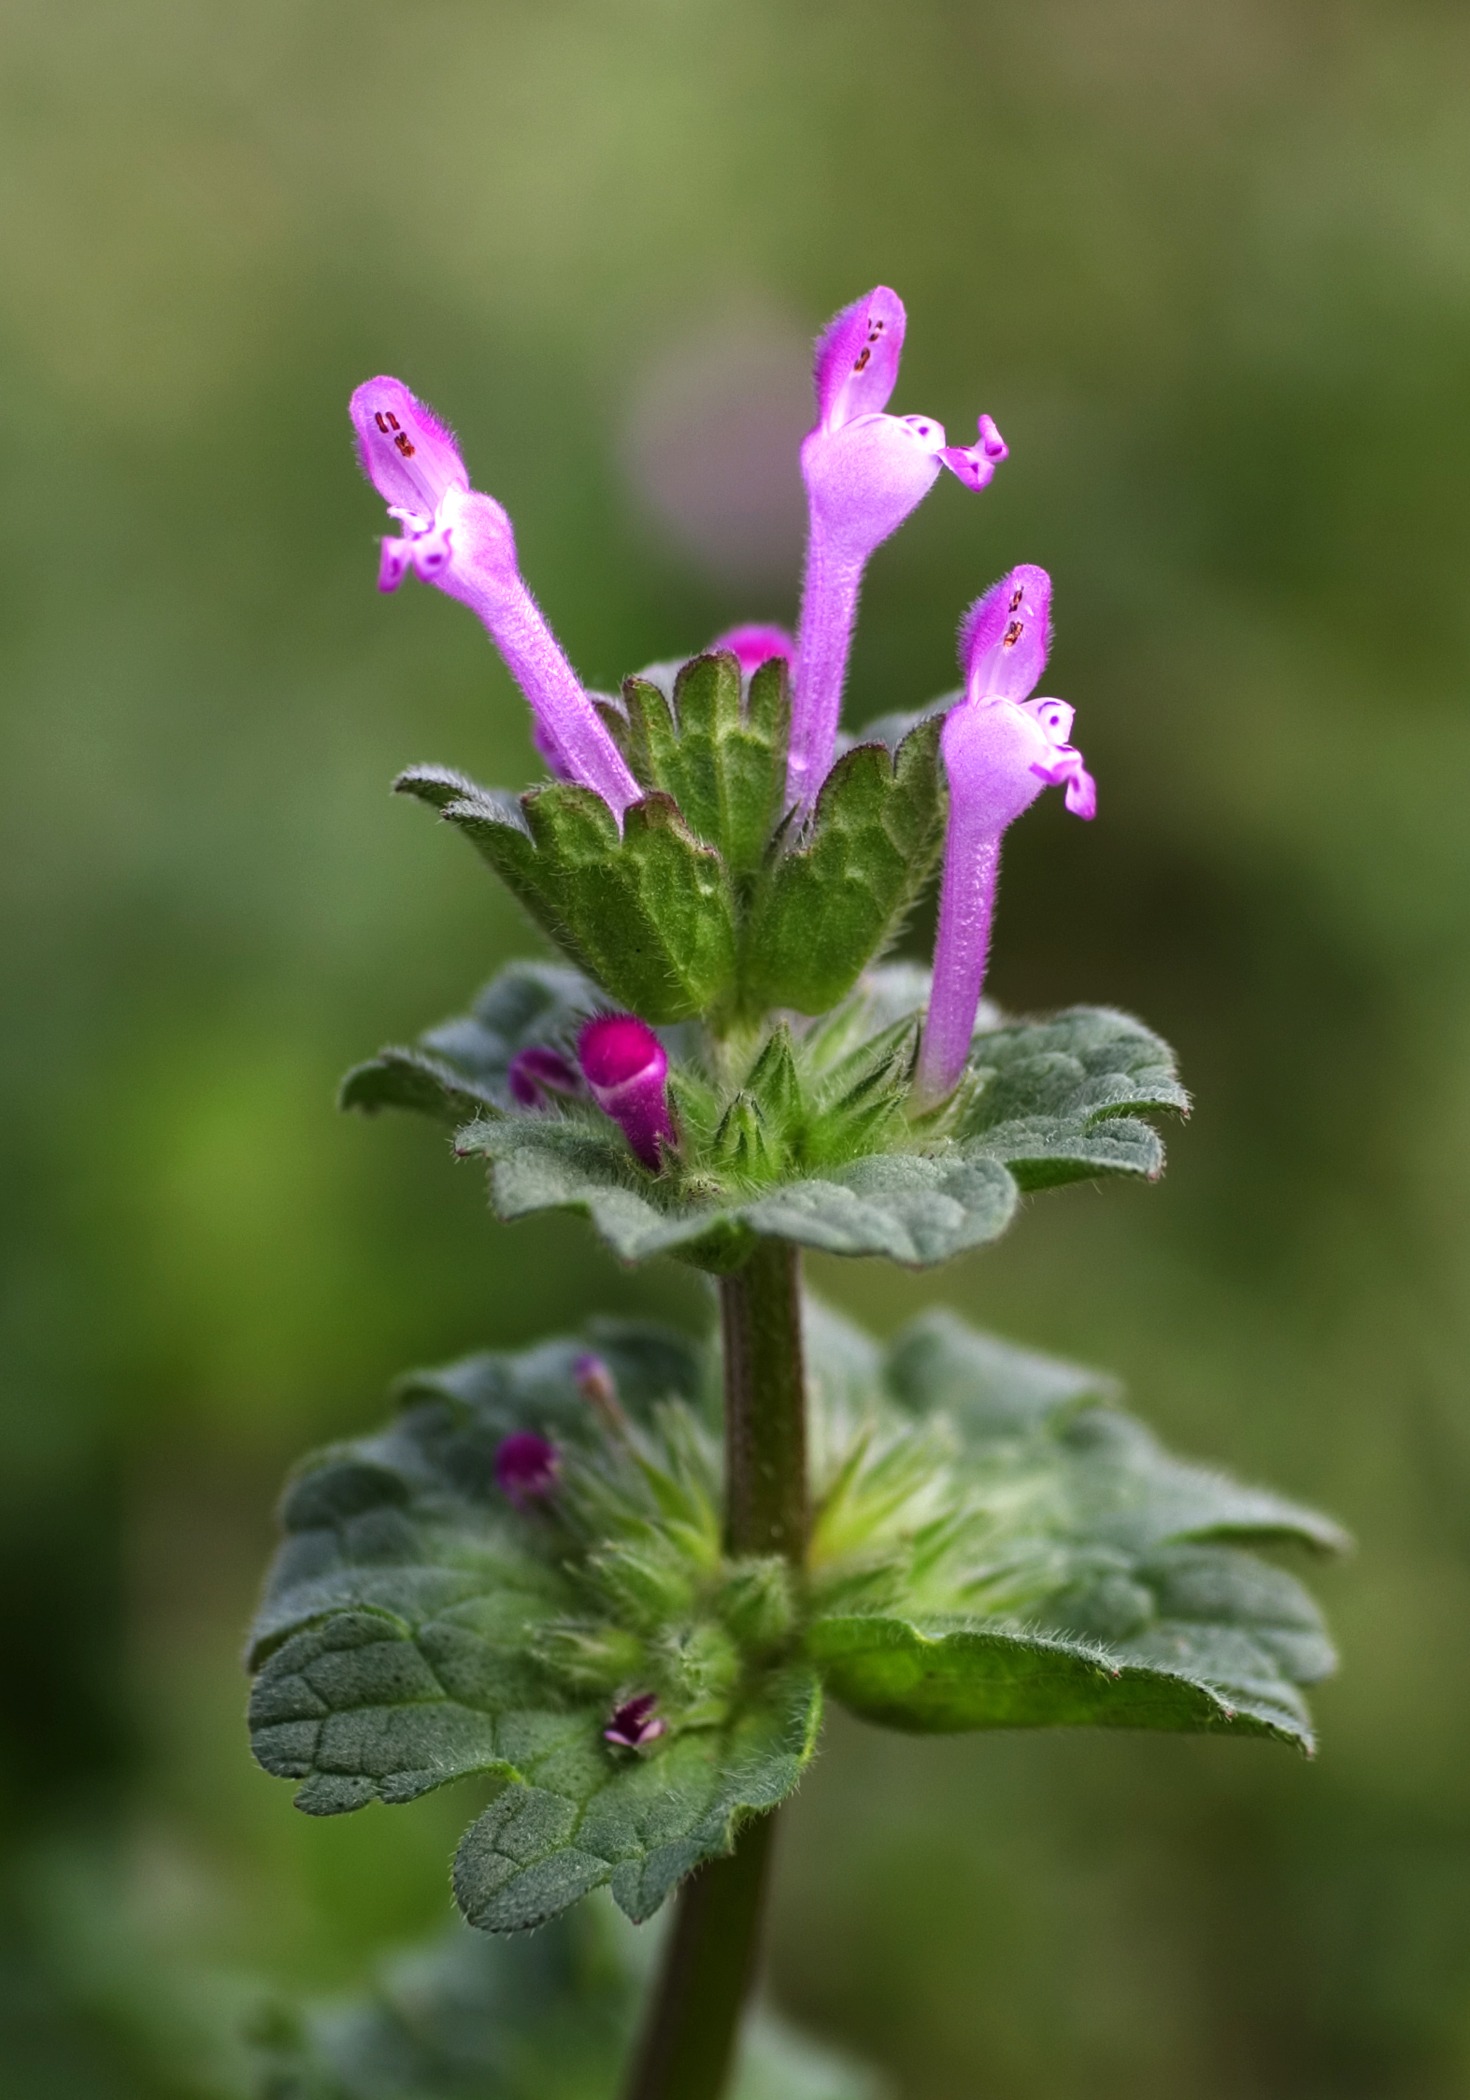
nature, blossom, plant, flower, purple, bloom, herb, flora, wildflower, nettle, macro photography, flowering plant, dead nettle, lamiaceae, lip flowering plant, lamium, annual plant, land plant, stems wide dead nettle, lamium amplexicaule